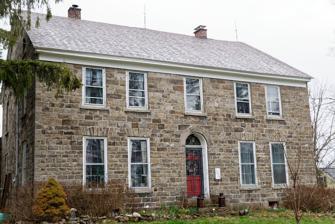
Building: Remington House (Kinne Corners, New York)
Country: United States of America
Year built: 1810
Historic house in New York, United States United States historic place Remington House U.S. National Register of Historic Places Remington House in 2019 Show map of New York Show map of the United States Nearest city Kinne Corners, New York Coordinates 42°59′27″N 75°05′10″W / 42.99097°N 75.08617°W / 42.99097; -75.08617 Area 2 acres (0.81 ha) Built 1810 Architectural style Early Republic, Federal NRHP reference No. 97000942 Added to NRHP August 21, 1997 Remington House is a historic home located at Kinne Corners in Herkimer County, New York . It is a 2 + 1 ⁄ 2 -story, rectangular, gable-roofed dwelling constructed of locally quarried fieldstone .  It was built about 1810 (1799 according to the historical marker) by Eliphalet Remington and occupied by the Remington family during the formative period of their firearms manufacturing enterprises, Remington Arms . It was listed on the National Register of Historic Places in 1997. References